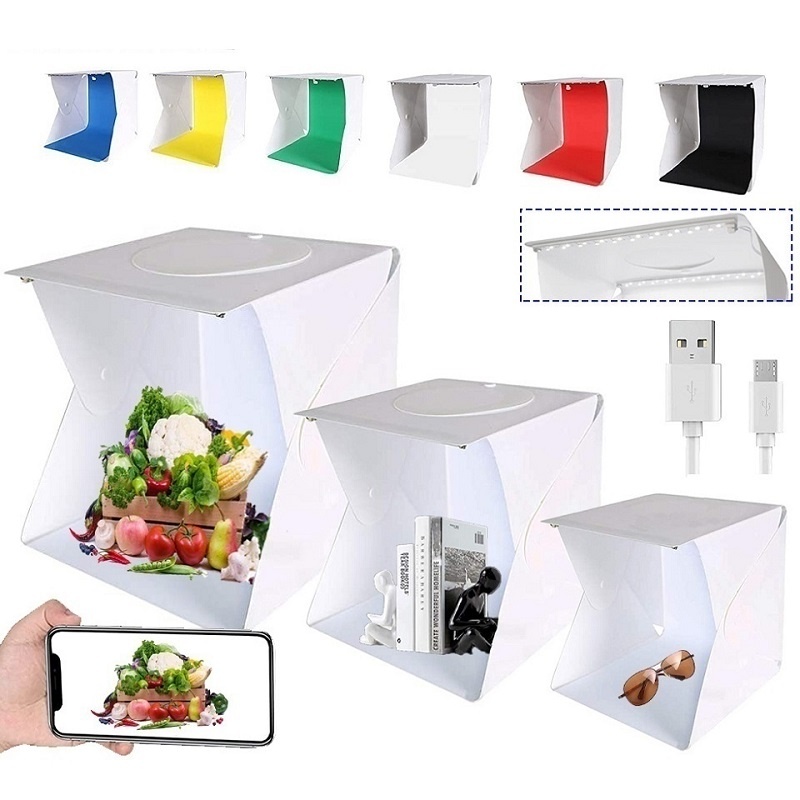
Lightbox para Fotografia Dobrável e Portátil
Lightbox para Fotografia - Dobrável e portátil! Querendo melhorar a qualidade das fotos dos seus produtos e não sabe como? Você precisa adquirir a nossa Lightbox para Fotografia. Esse produto é o equipamento certo que você precisa para ter um mini estúdio fotográfico para você pode usar em sua casa ou no trabalho. Com esse mini estudo fotográfico você pode impulsionar seu empreendimento e alcançar grandes objetivos com fotos mais profissionais. Descrição: O Lightbox dobrável para fotos é confeccionado em PVC de fácil montagem e desmontagem, leve dobrável, de fácil transporte. Possui seis diferentes fundos coloridos, lâmpadas de led em seu interior, cabo de alimentação USB. Apresentação em três tamanhos diferentes, é só escolher a que melhor atende as suas necessidades. Especificações: TAMANHO 40cm Material: PVC Temperatura de cor: 6000-6500k Fonte de alimentação: 5v Potência: 2x5w Tamanho do pano de fundo: 85*41cm Tamanho do item: 40*40*40cm O pacote Inclui: 1 x caixa de estúdio principal (com 2 painéis de led, 35 leds em cada painel) 1 x saco macio 6 x Lâmina de fundo (preto, branco, amarelo, vermelho, verde, azul) 1 x cabo usb TAMANHO 30cm Material: PVC Temperatura de cor: 6000-6500k Fonte de alimentação: 5v Potência: 2x5w Tamanho do pano de fundo: 63*31cm Tamanho do item: 30*30*30cm O pacote Inclui: 1 x caixa de estúdio principal (com 2 painéis de led, 35 leds em cada painel) 1 x saco macio 6 x Lâmina de fundo (preto, branco, amarelo, vermelho, verde, azul) 1 x cabo usb TAMANHO 20cm Material: PVC Temperatura de cor: 6000-6500k Fonte de alimentação: 5v Potência: 2x3.5w Tamanho do pano de fundo: 45*21cm Tamanho do artigo:22.6*23*24cm O pacote Inclui: 1 x Lightbox para Fotografia Dobrável e Portátil (com 2 painéis de led, 20 leds em cada painel) 1 x Saco macio 6 x Lâmina de fundo (preto, branco, amarelo, vermelho, verde, azul) 1 x Cabo usb Item incluso no pacote: 1x Lightbox para Fotografia Dobrável e Portátil
Brand: Loja New Sunset
Category: Cameras & Optics > Photography > Lighting & Studio > Studio Lighting Controls